Monument to Felix Dzerzhinsky, Ufa

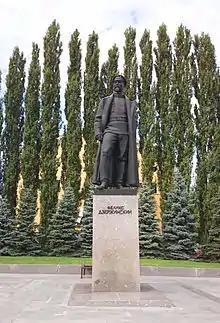

The Monument to Felix Dzerzhinsky is a sculpture of Felix Dzerzhinsky, the first chairman of the Cheka, in Dzerzhinsky Park in the city of Ufa in Bashkortostan, Russia.